3 Juno

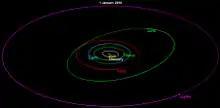

Spectroscopic studies of the Junonian surface permit the conclusion that Juno could be the progenitor of chondrites, a common type of stony meteorite composed of iron-bearing silicates such as olivine and pyroxene. Infrared images reveal that Juno possesses an approximately 100 km-wide crater or ejecta feature, the result of a geologically young impact.